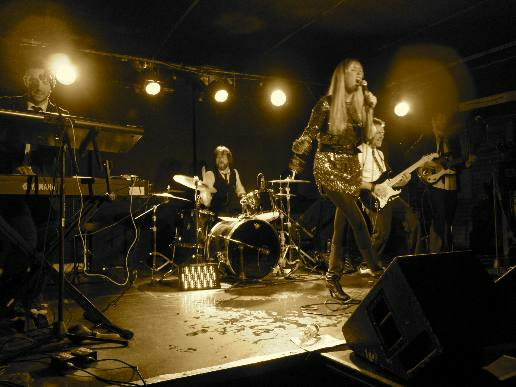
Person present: Yes